2010 Central American and Caribbean Games

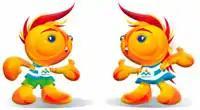
Mayi and Magüe

"Mayi" and Magüe were selected as the mascots for the Games. They are a modern illustration of the Central American flame as a girl and a boy. The colors grant harmony and consistence with Mayagüez 2010's logo. Merchandise including shirts, stuffed animal, stickers and other merchandise has been created with the mascots.